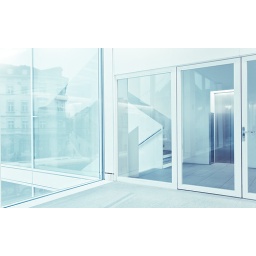
Inside the glass building at the mainstation in Winterthur.